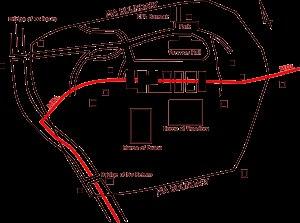
Le pavillon Phanmun est un bâtiment nord-coréen situé dans la partie nord de Panmunjeom, qui est en face du au bâtiment sud-coréen la Maison de la Paix. Il a été construit en septembre 1969, c'est un bâtiment de deux étages à 80 mètres au nord de la Maison de la Paix.
La Maison de la paix est un lieu de rencontre pour les pourparlers de paix entre la Corée du Nord et la Corée du Sud. Le bâtiment est situé dans la Joint Security Area au sud de la ligne de démarcation militaire qui divise la zone en deux. La Maison de la paix est située sur un ancien village, Panmunjon, qui — avant la guerre de Corée, qui divisa le pays en deux en 1953 — était composé de propriétaires.
Le pont de Non-retour est un pont à poutres en béton, situé à la frontière entre la Corée du Nord et la Corée du Sud, à la limite sud-ouest de la Joint Security Area et permet de franchir la rivière Sachon.